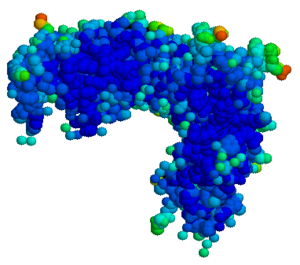
La rasburicase, est la version recombinée d'une urate oxydase, enzyme se rencontrant chez les Mammifères non humains.